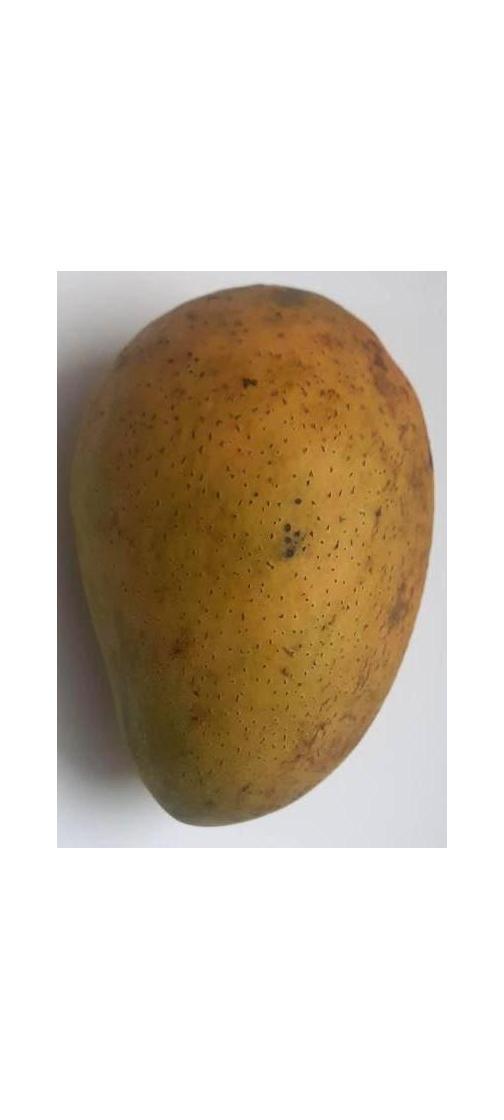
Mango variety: Ashshina Classic